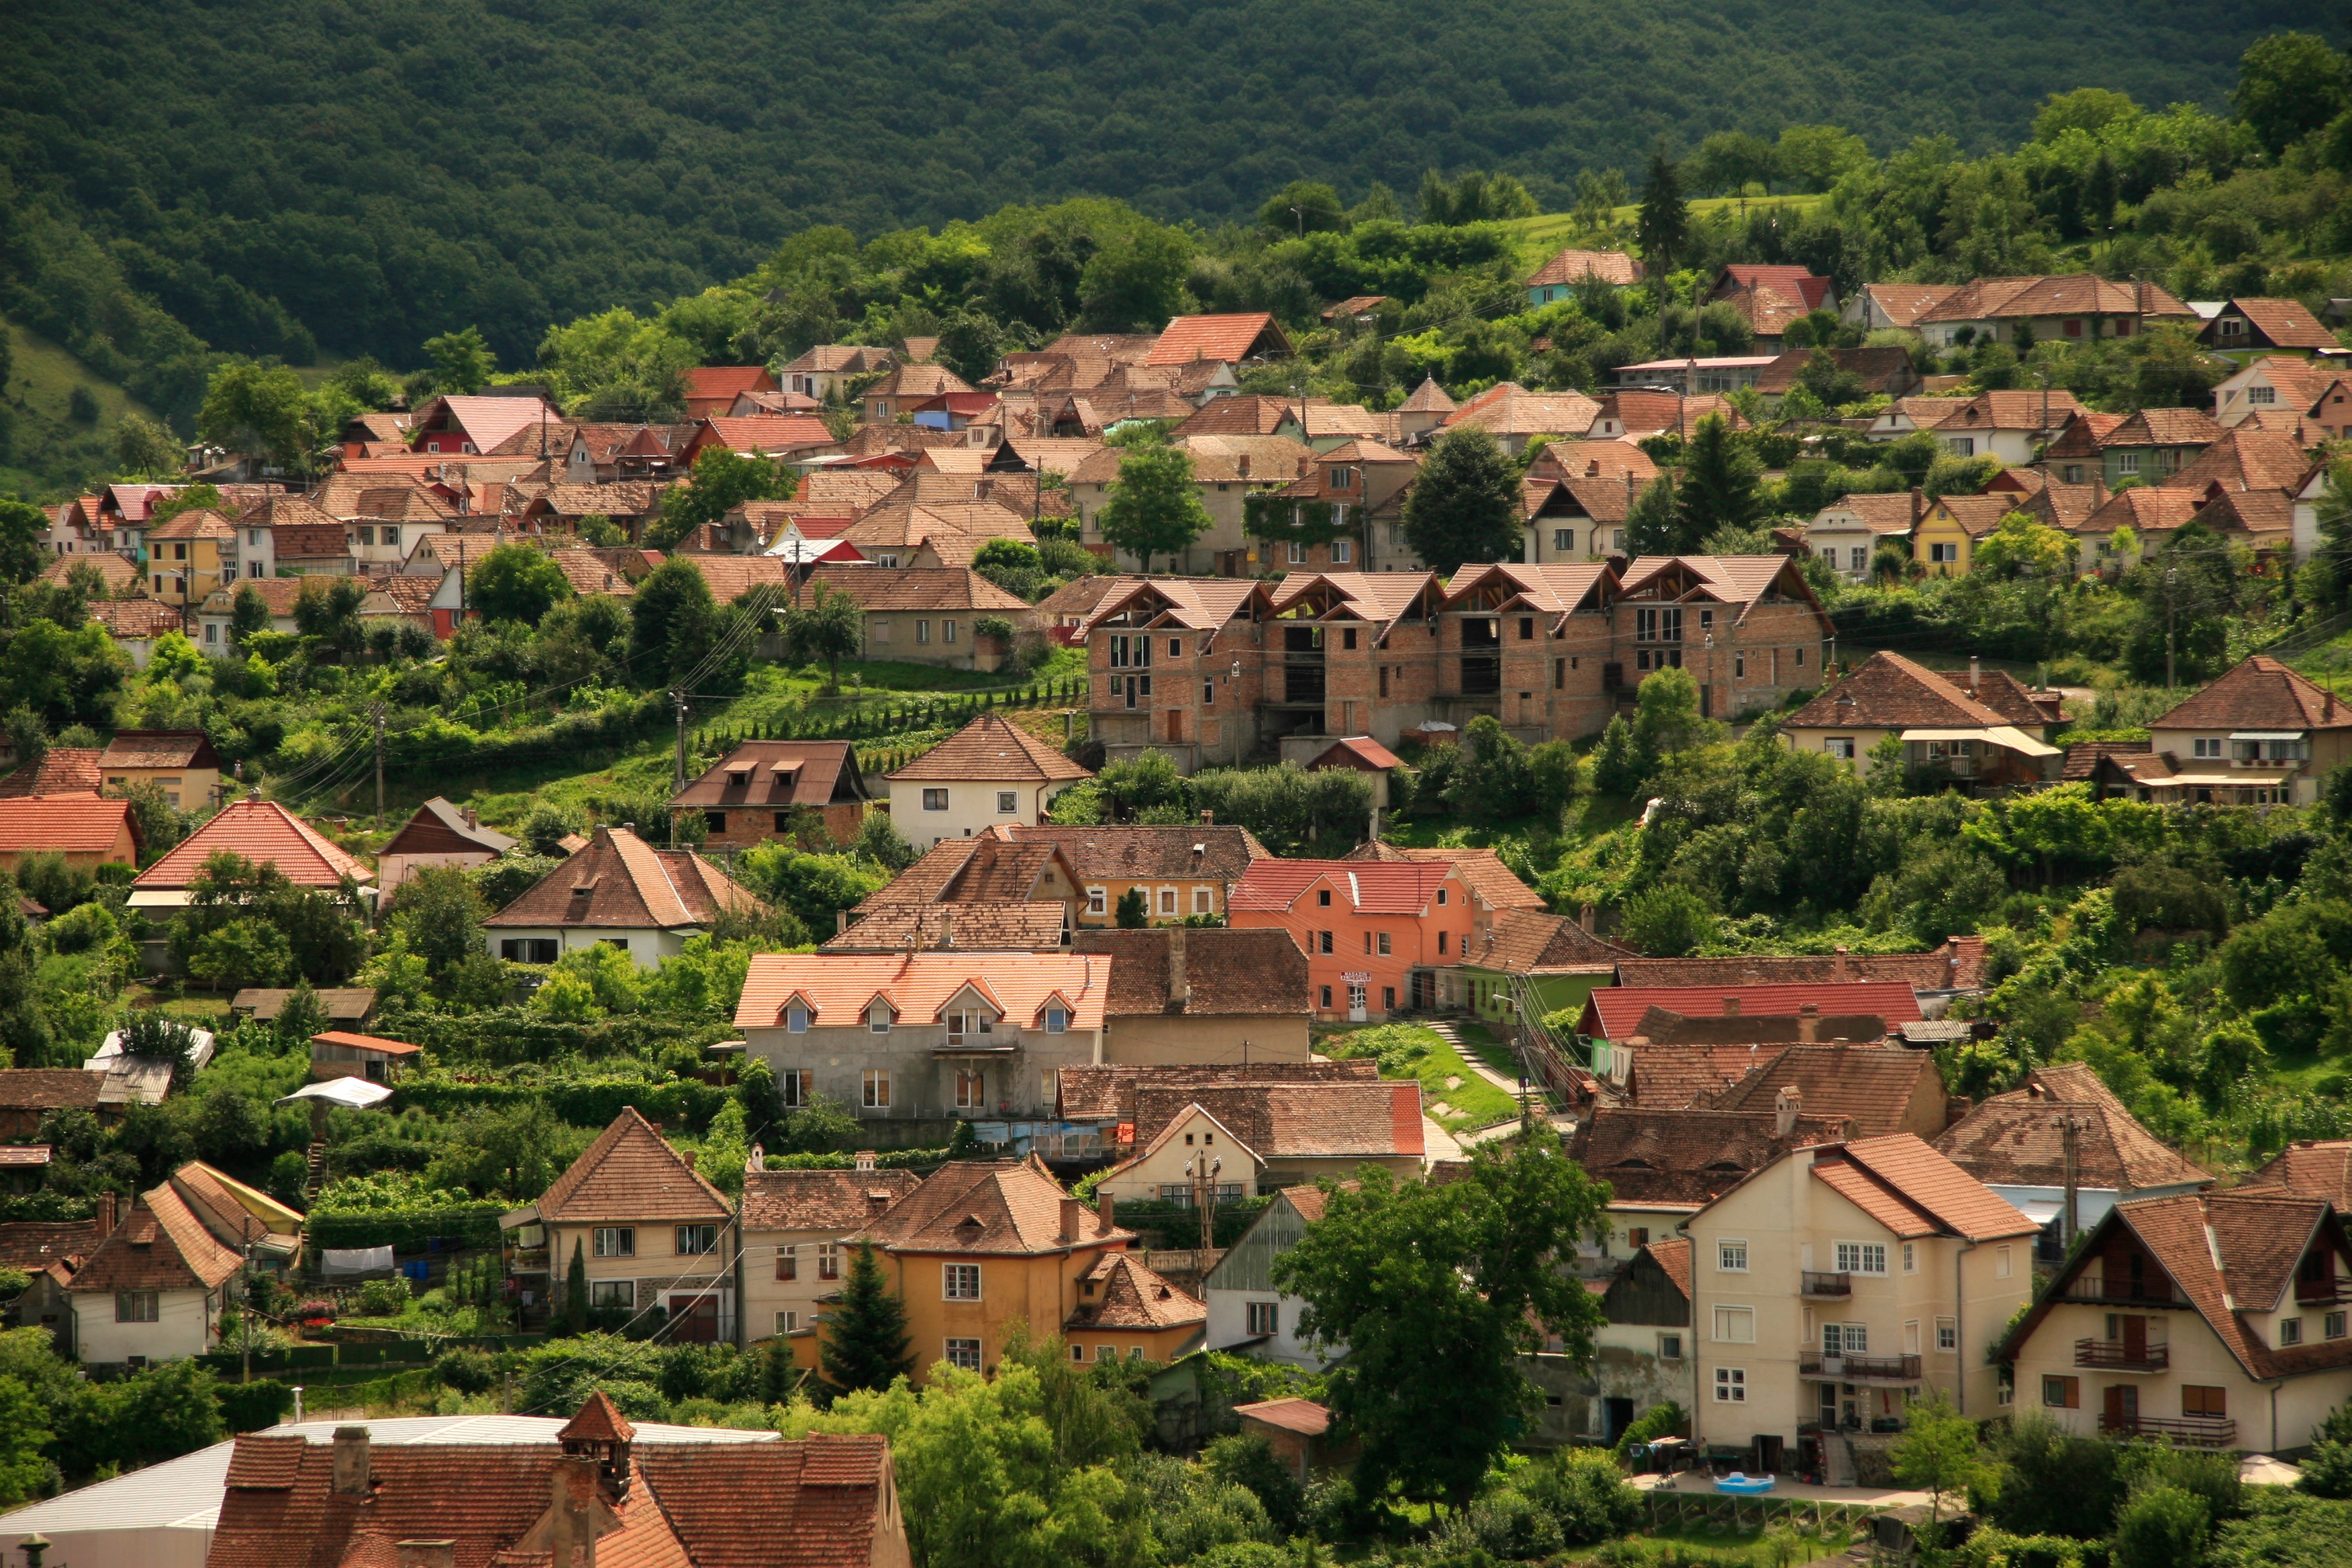
landscape, house, town, village, suburb, houseroof, estate, neighbourhood, rural area, bird's eye view, aerial photography, residential area, geographical feature, human settlement